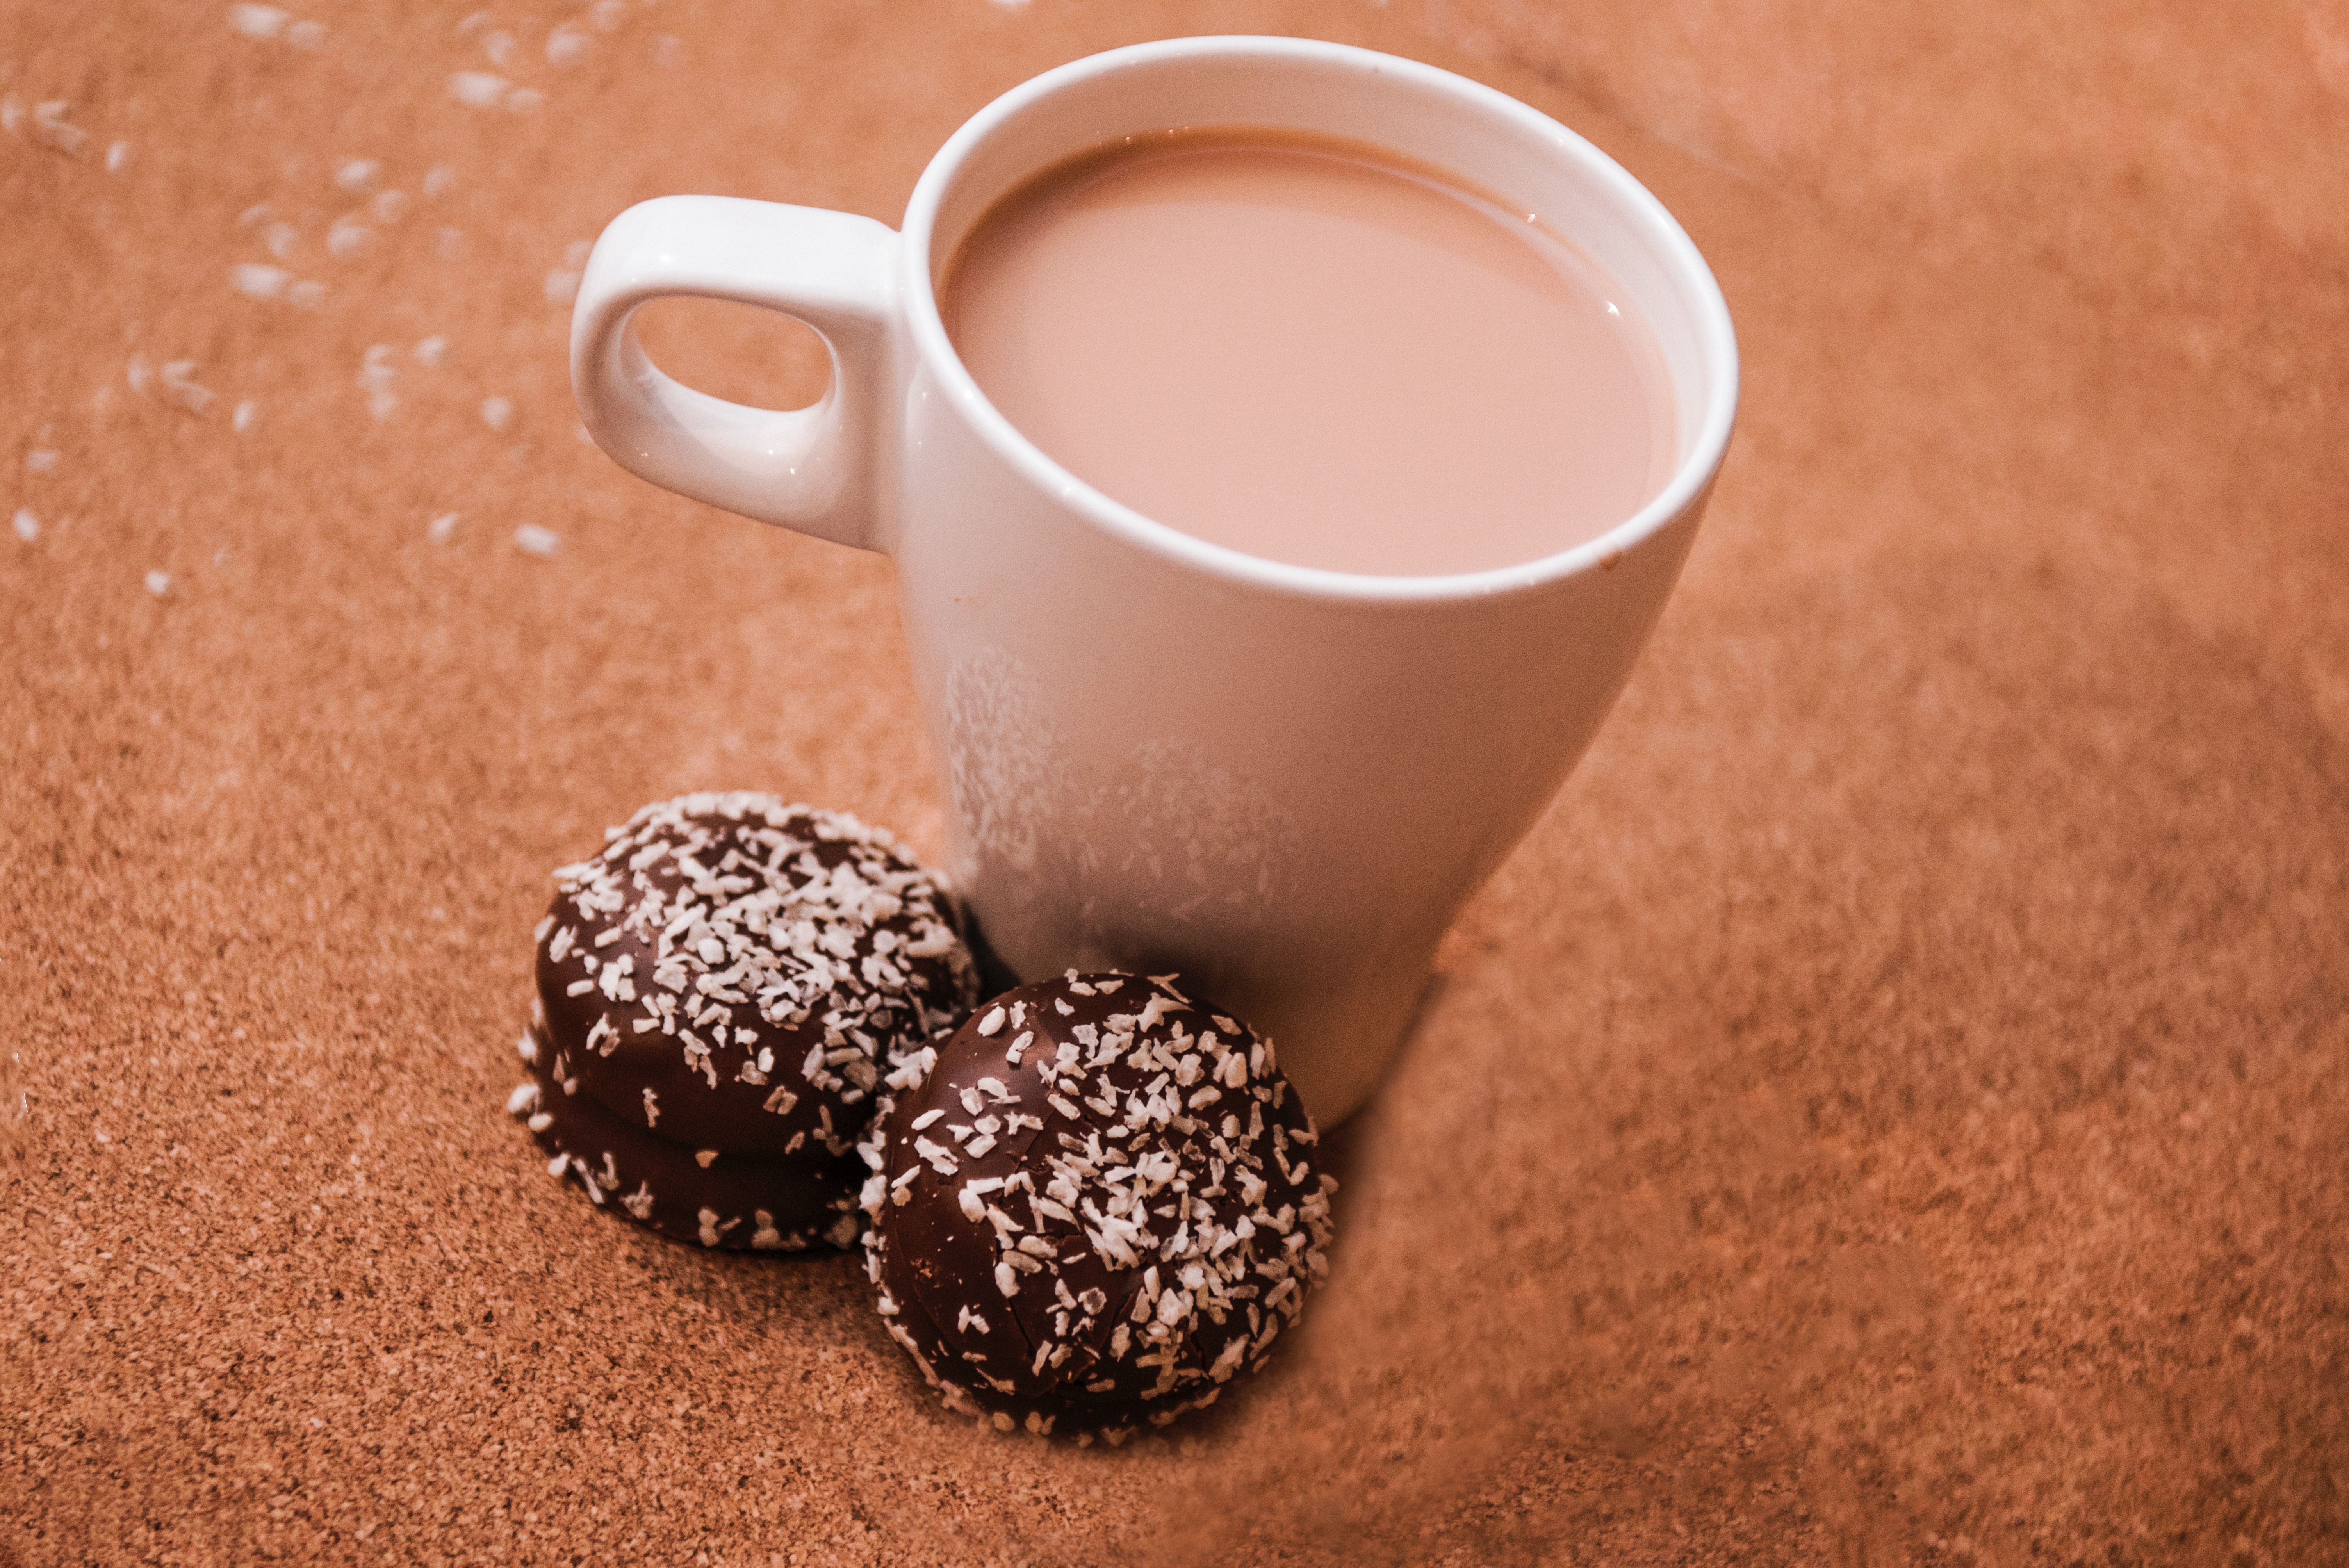
food, caffeine, cup, chokladboll, coffee cup, cuisine, Chocolate milk, rum ball, Bourbon ball, dish, chocolate, non alcoholic beverage, ingredient, dessert, chocolate truffle, confectionery, hot chocolate, drink, praline, Cocoa solids, espresso